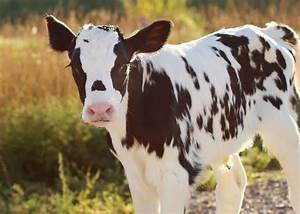
Label: mucca